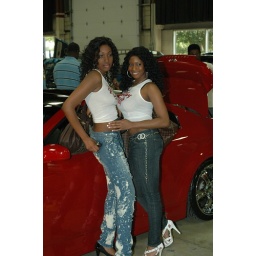
Jersey Girl Strippers pose by red car